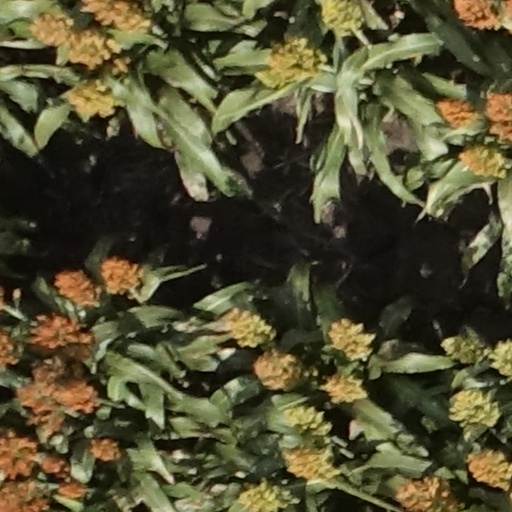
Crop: sorghum